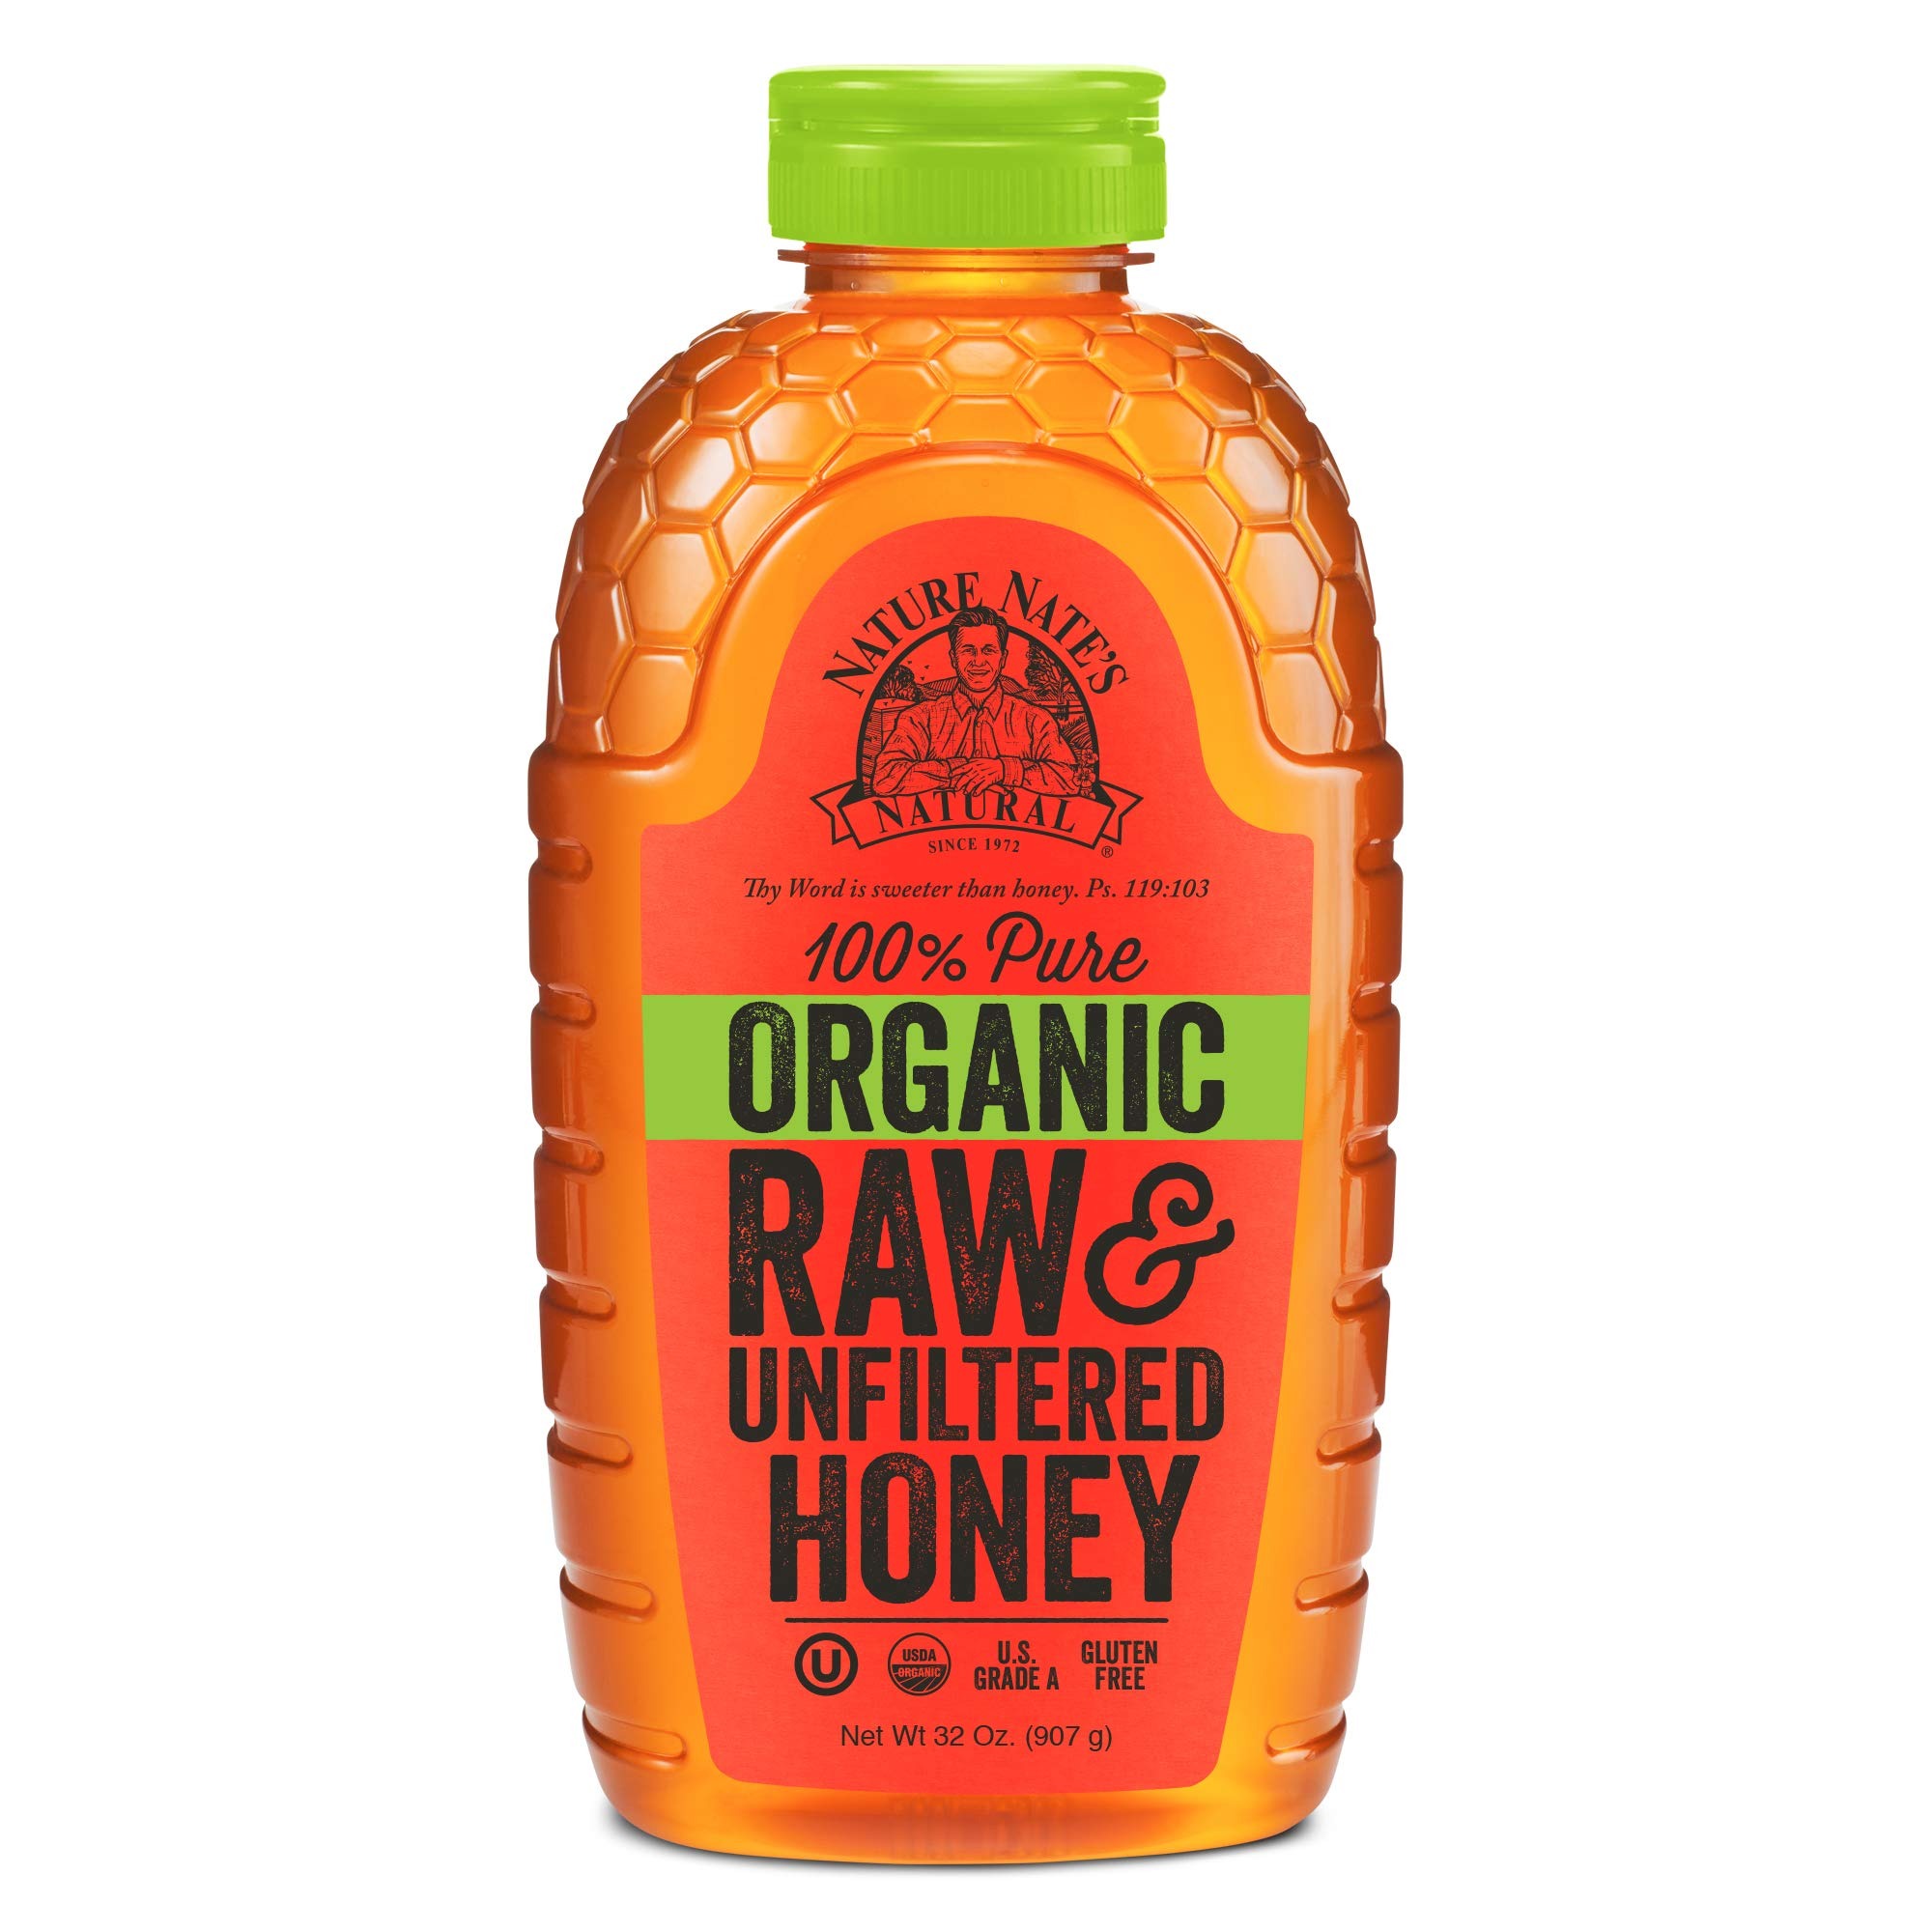
Item Name: Nature Nate’s 100% Pure Raw & Unfiltered Organic Honey; 32-oz Squeeze Bottle - 12 Pack; Made by Brazilian Bees; Enjoy Honey’s Balanced Flavor and Wholesome Benefits
Bullet Point 1: A 12 Pack of 32-oz Organic Honey
Bullet Point 2: Certified Organic, certified Gluten Free, OU Kosher certified and reliably produced without the use of herbicides, antibodies, industrial crop pesticides or add-in processed fillers; 32-ounce bottle
Bullet Point 3: Responsibly sourced, thoroughly tested and minimally processed, Nature Nate’s organic honey impeccably complements smoothies, baked goods, teas, coffee and more for a wholesome daily diet
Bullet Point 4: Unlike overly manufactured pasteurized substitutes, raw unfiltered honey contains a greater variety of organic ingredients, flavors and textures, resulting in a more full-bodied, delectable taste
Bullet Point 5: Start the day right and use honey as an alternative to processed sugars; kids and adults of all ages can indulge a sweet tooth craving, without sacrificing rich natural sweetness
Value: 384.0
Unit: Ounce

Price: 16.97